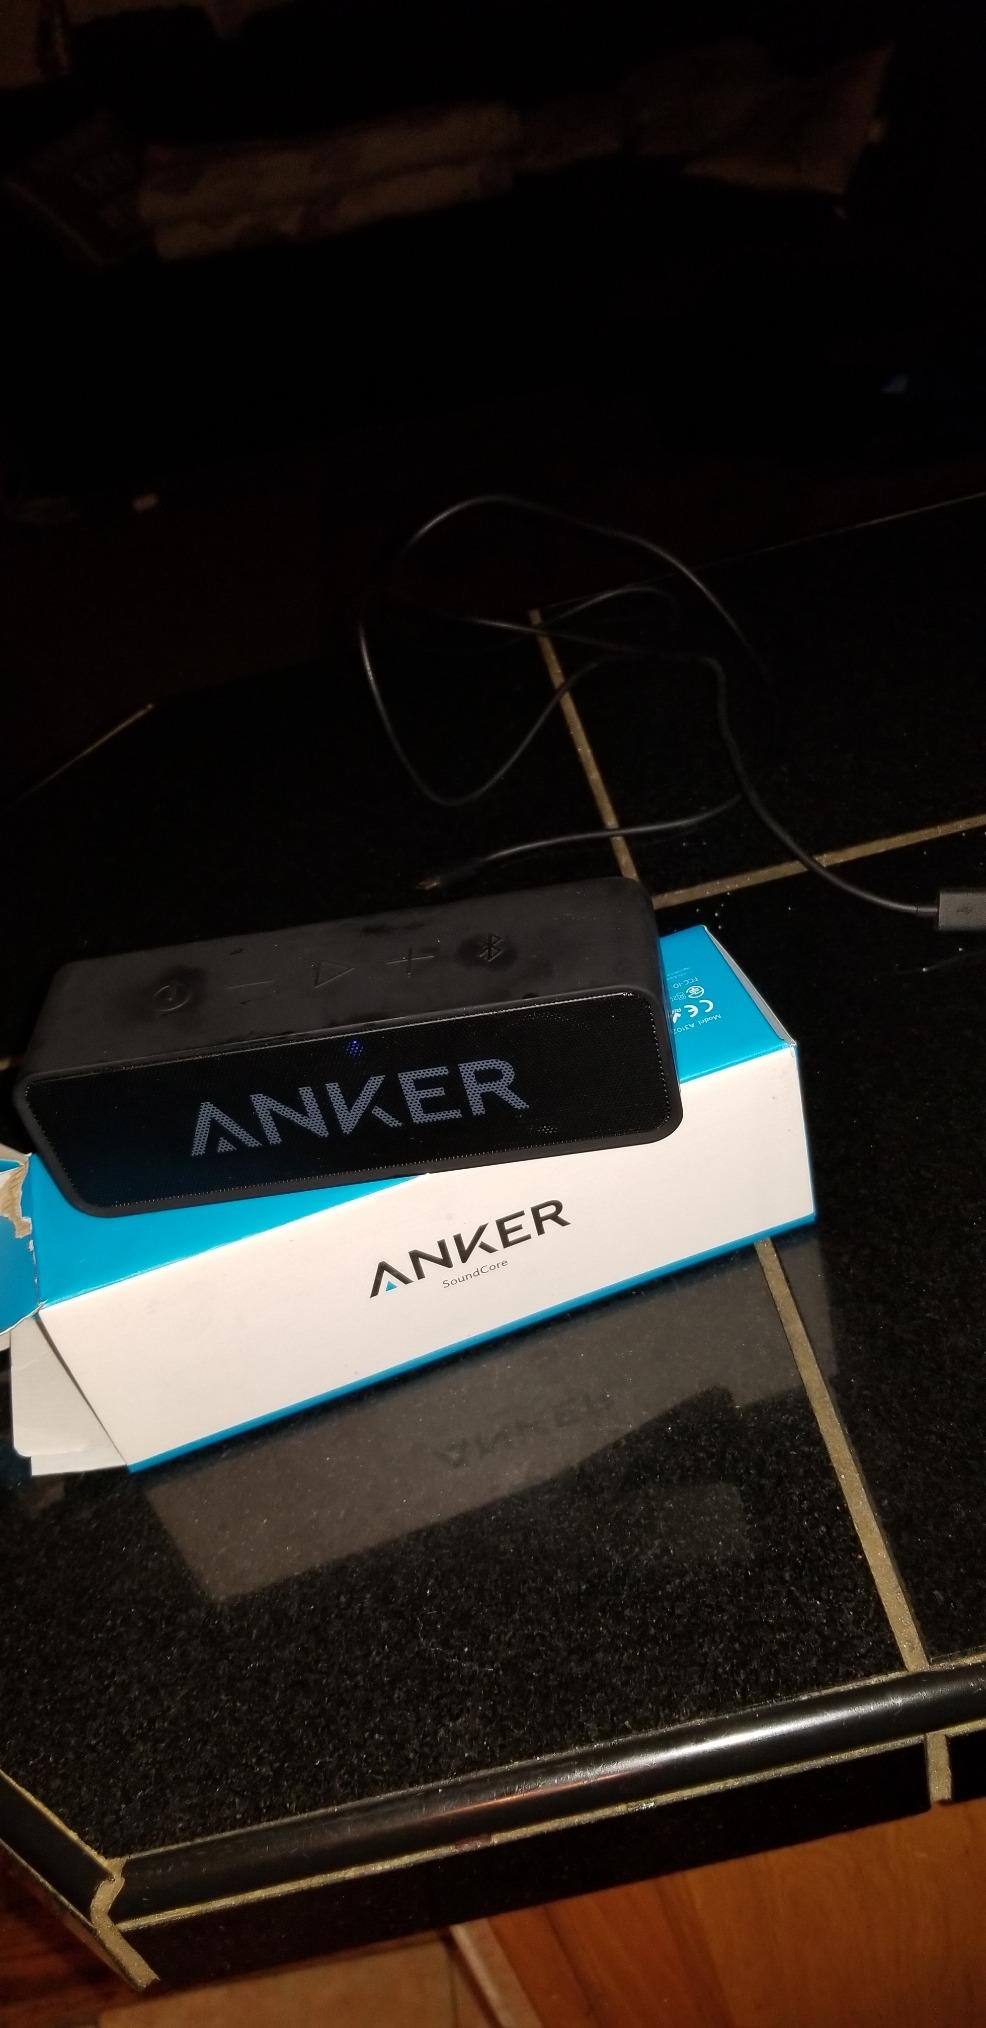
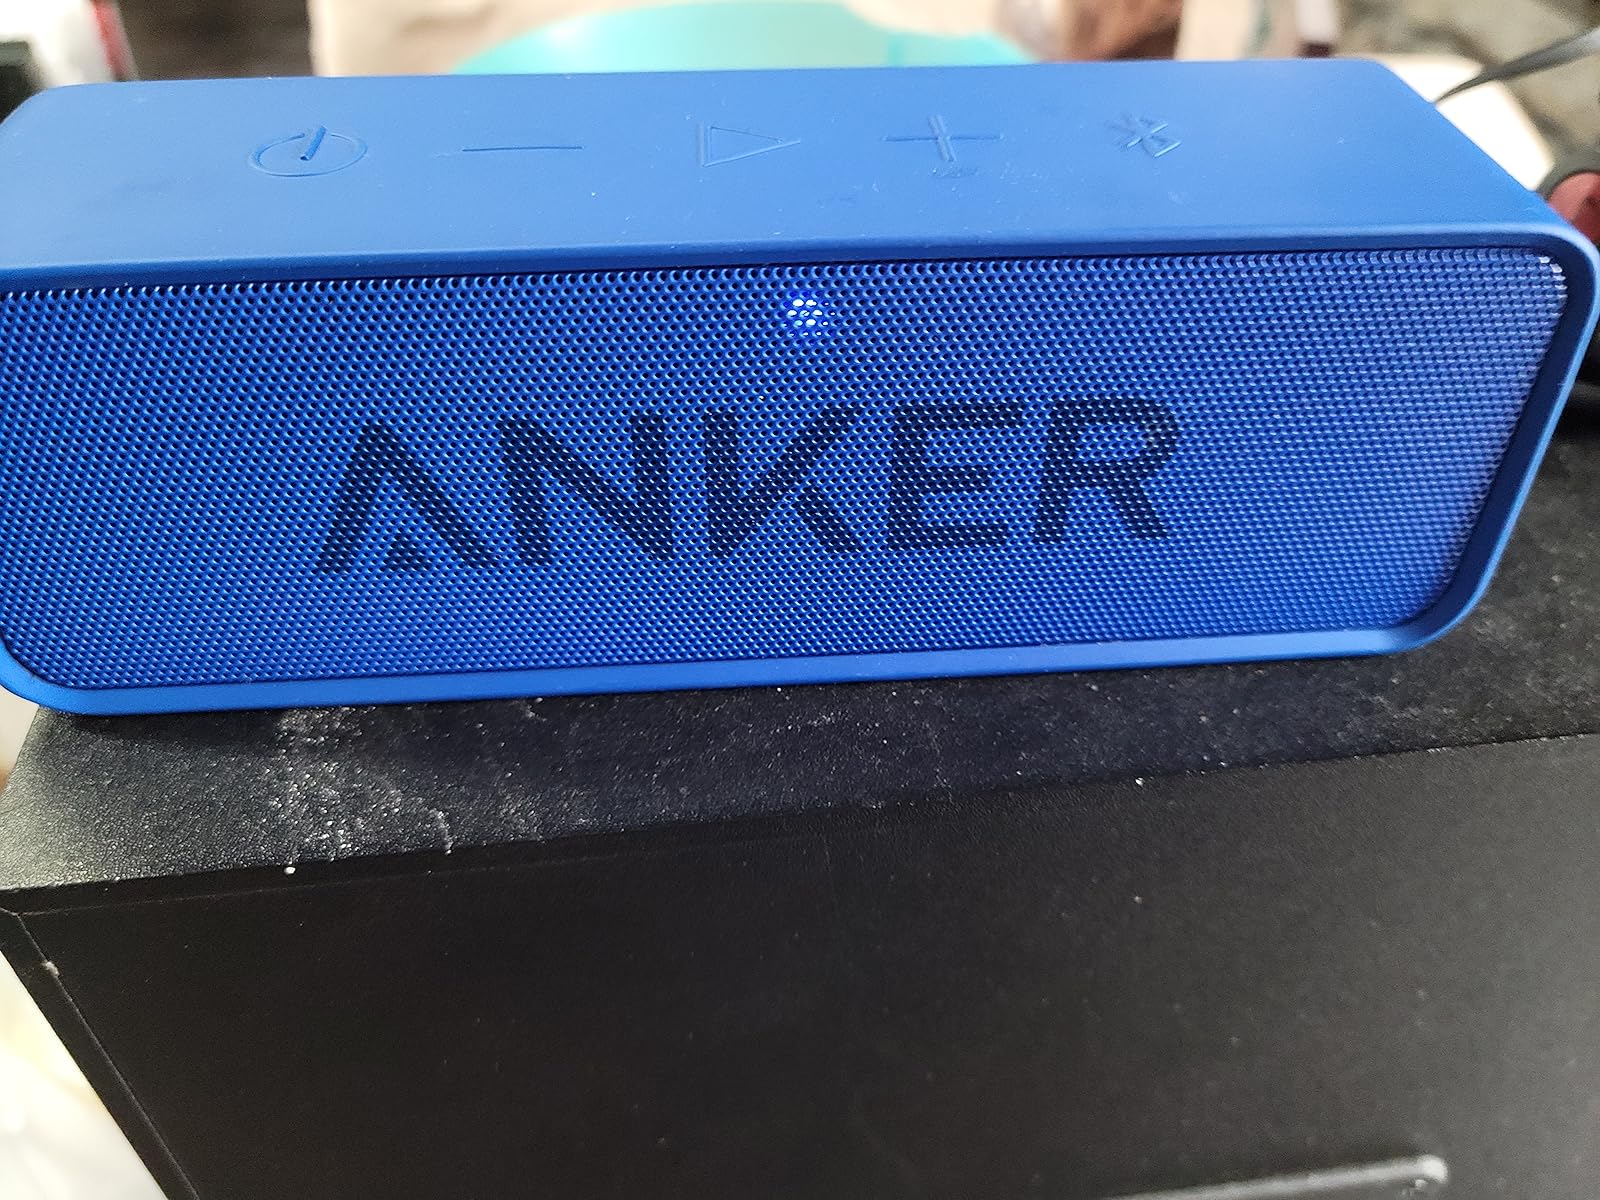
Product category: speaker
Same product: no